Indo-Islamic architecture

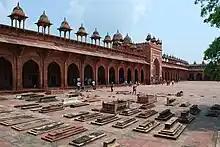
King's Gate at Fatehpur Sikri, near Agra

By 1339, Shams-ud-din Shah Mir of the Shah Mir dynasty established a sultanate encompassing the region of Kashmir (consisting of modern-day Gilgit-Baltistan, Azad Kashmir, Jammu and Kashmir, Ladakh, and Aksai Chin), allowing for the gradual Islamization of the region and the hybridization of Persianate culture and architecture with the indigenous Buddhist styles of Kashmir.